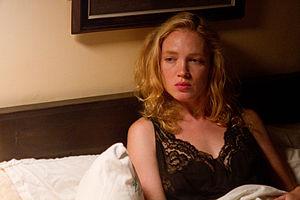
Alena Yiv, née le 11 novembre 1979 à Léningrad, est une actrice israélienne.